Nicholas Hum

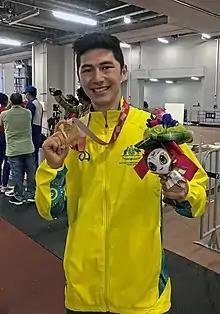
Hum with bronze medal at the 2020 Tokyo Paralympics

Hum's other sporting passion is basketball and he represented Australia at Global Games, Italy 2011.